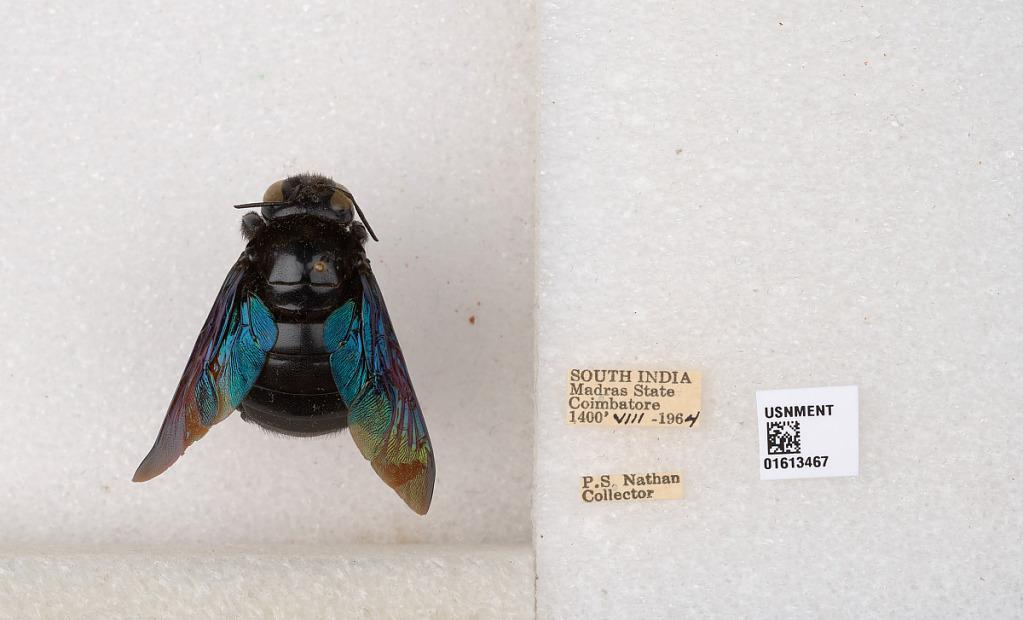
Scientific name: Xylocopa (Mesotrichia) tenuiscapa Westwood
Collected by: P. Nathan
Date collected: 1964-8-1
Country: India
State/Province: Tamil Nadu
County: Coimbatore
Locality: Coimbatore